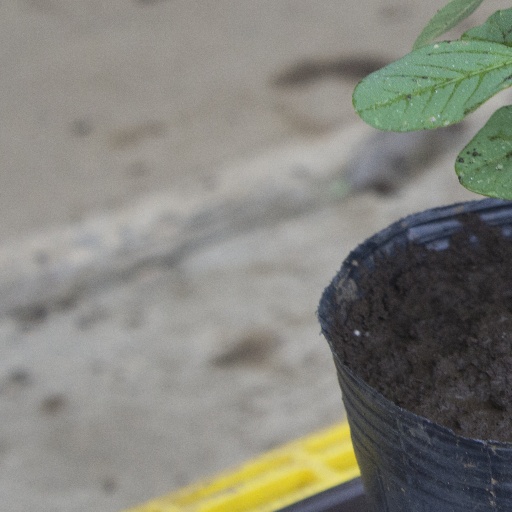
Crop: soybean